Fidel Pagés

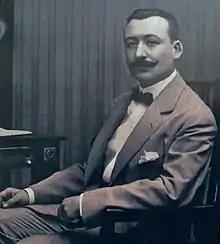

Fidel Pagés Miravé (26 January 1886 – 21 September 1923) was a Spanish military surgeon, known for developing the technique of epidural anesthesia.